Frédéric Passy

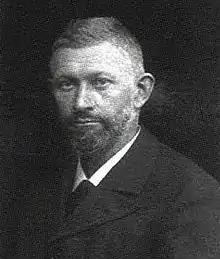
Paul, Passy's first son

After the 's collapse following the Franco-Prussian War, peace activism in Europe gained a rejuvenation after the successful arbitrations between Britain and the United States in Geneva. Daniël van Eyk, Philip Johannes Bachiene, and Samuel Baart de la Faille founded a Dutch group on the ideas behind Passy's in 1871, and Masonic lodges began to undertake peace projects.